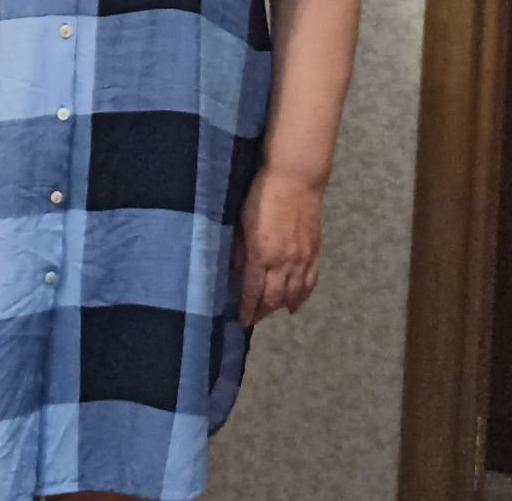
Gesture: no_gesture